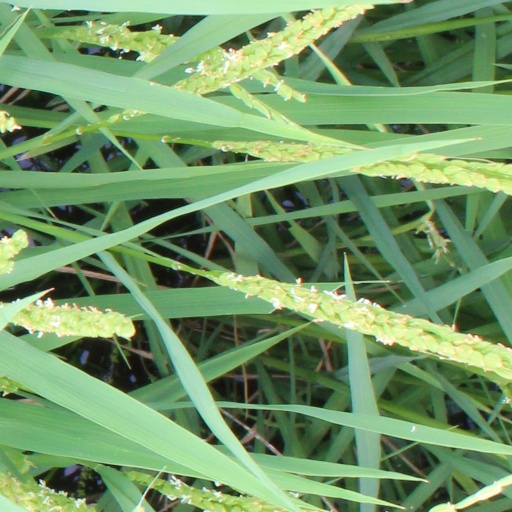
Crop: rice